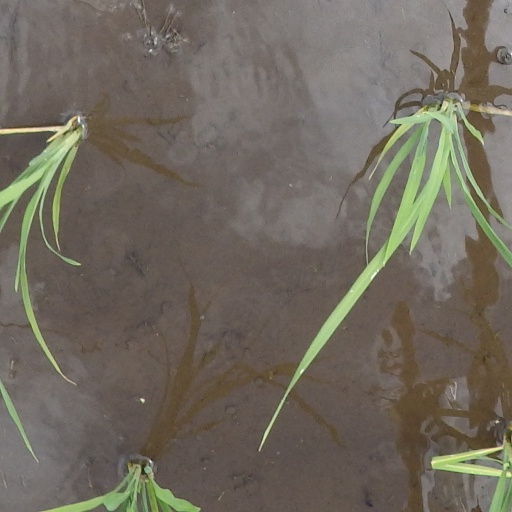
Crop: rice